Record Plant

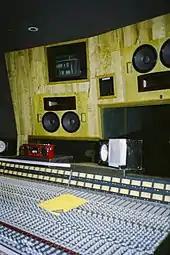
The studio's control room in 1988

In March 1973, when a third studio—Studio C—was installed at Third Street, Kellgren initiated a series of Sunday night jam sessions hosted by the Record Plant, featuring well-known studio drummer Jim Keltner, a good friend of Kellgren. The jams were known as the Jim Keltner Fan Club Hour. Famous musicians would show up to play along with Keltner included Pete Townshend, Ronnie Wood, Billy Preston, Mick Jagger and George Harrison. Harrison jokingly referred to the sessions on the back cover of his album "Living in the Material World". As a jab at Paul McCartney's self-promotion on the back of the album "Red Rose Speedway," where it said "for more information on the Wings' Fun Club send a stamped self-addressed envelope...", Harrison wrote on his own album regarding the "Jim Keltner Fun Club", "send a stamped undressed elephant..."